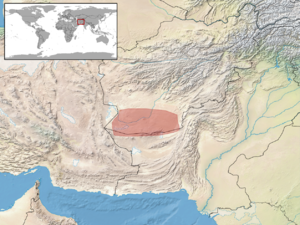
Phrynocephalus luteoguttatus est une espèce de sauriens de la famille des Agamidae.